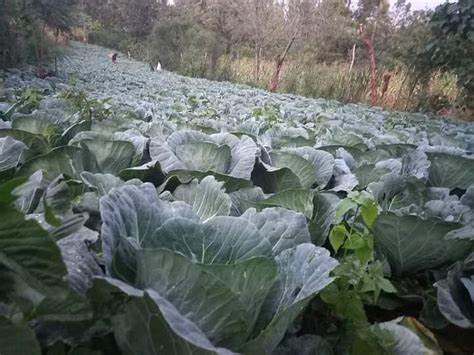
Shamba kubwa la kabeji zinazooneka bado kuwa tayari. Kuna watu watatu wanaoonekana mwisho kwa umbali, ambao wanapalilia.